Michael the Brave

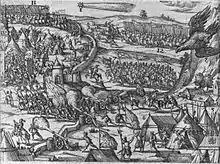
A contemporary illustration of Michael the Brave defeating the Turks at Târgovişte in October 1595

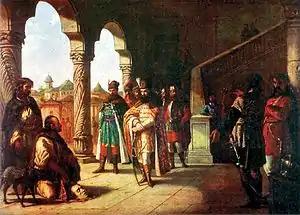
Székelys bring the head of cardinal Andrew Báthory to Michael the Brave after the Battle of Șelimbăr

During this period, the Ottoman army, based in Ruse, was preparing to cross the Danube and undertake a major attack. Michael was quickly forced to retreat and the Ottoman forces started to cross the Danube on 4 August 1595. As his army was outnumbered, Michael avoided carrying the battle in open field, and decided to give battle on a marshy field located near the village of Călugăreni on the Neajlov river. The Battle of Călugăreni started on 13 August and Michael defeated the Ottoman army led by Sinan Pasha. Despite the victory, he retreated to his winter camp in Stoienești because he had too few troops to mount a full-scale war against the remaining Ottoman forces. He subsequently joined forces with Sigismund Báthory's 40,000-man army (led by Stephen Bocskai) and counterattacked the Ottomans, freeing the towns of Târgoviște (8 October), Bucharest (12 October) and Brăila, temporarily removing Wallachia from Ottoman suzerainty.